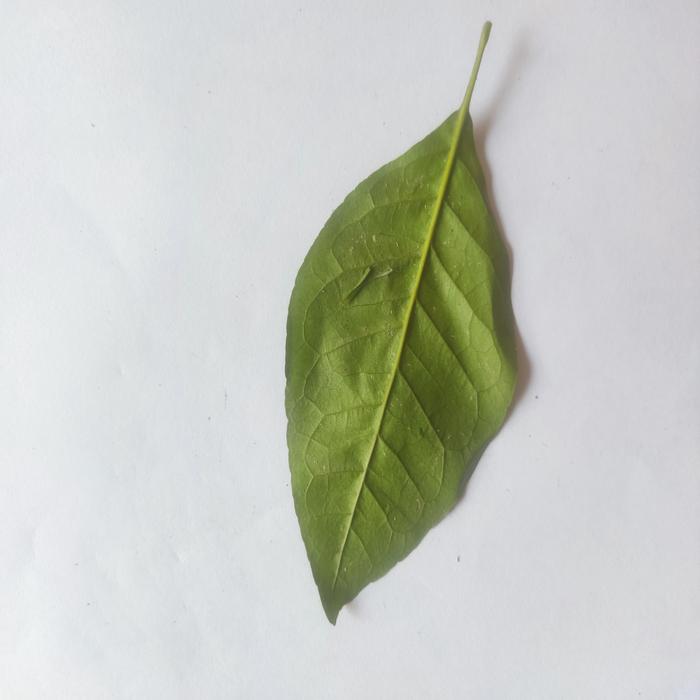
Crop: Aegle Marmelos
Leaf condition: Healthy_Leaf